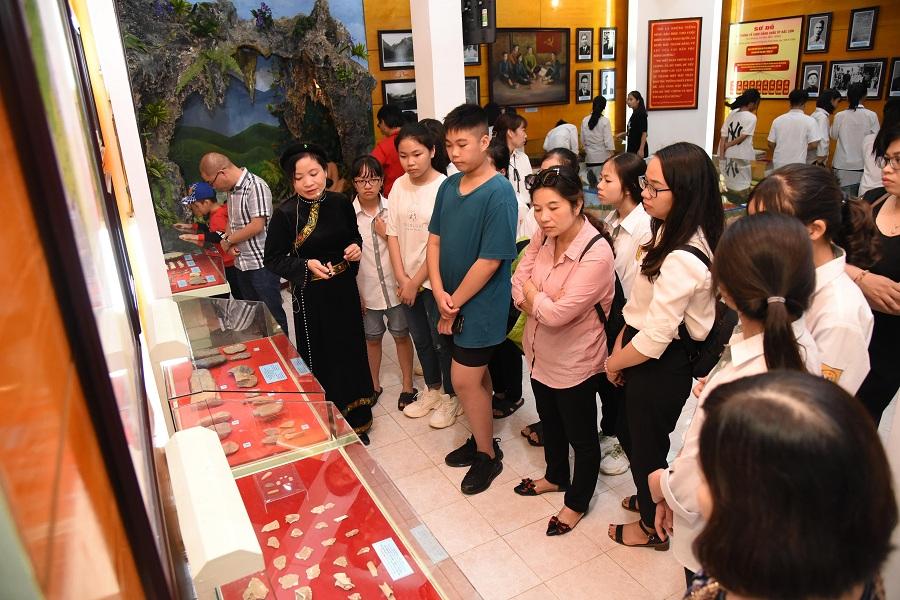
có một nhóm người đang xuất hiện trong một căn phòng trưng bày